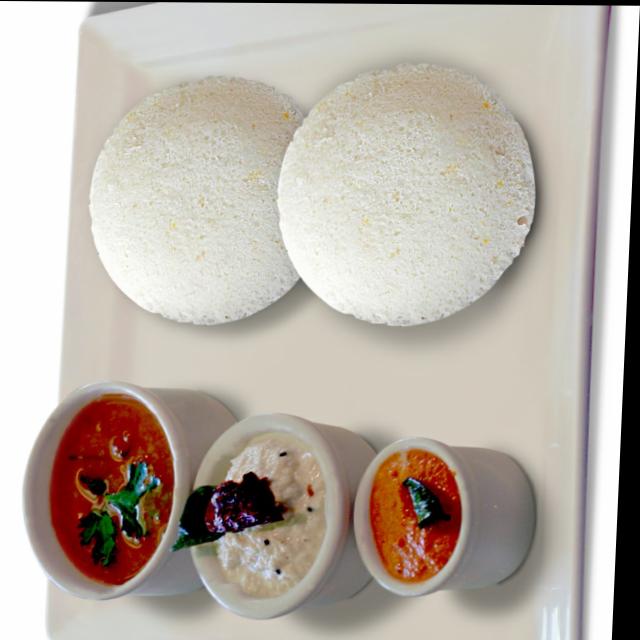
Dish: idli